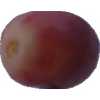
Label: pink_grape